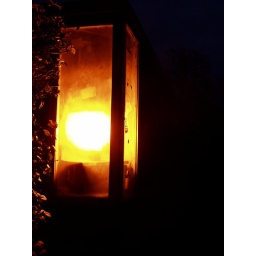
light bulb in glass box in wall, Goldsmiths